Edward P. Moxey

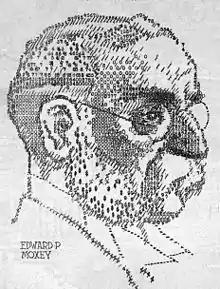
Edward P. Moxey

Edward Preston Moxey Jr. (October 2, 1881 – April 6, 1943 ) was an American accountant, and the first Professor of Accounting at the Wharton School of Finance and Commerce at the University of Pennsylvania. He is known for his early works on cost-keeping in factories, which describe the elementary principles of cost accounting.